2022 United Nations Climate Change Conference

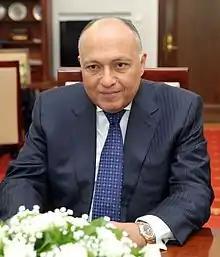
Egyptian Minister of Foreign Affairs Sameh Shoukry was the president of COP27.

Egypt was announced as the host of the conference following a successful bid launched in 2021. On 8 January 2022, the Minister of Environment of Egypt, Yasmine Fouad, met with COP26 President Alok Sharma to discuss preparations for the conference. The Egyptian organizers advised countries to set aside tensions over the 2022 Russian invasion of Ukraine to ensure negotiations are successful.